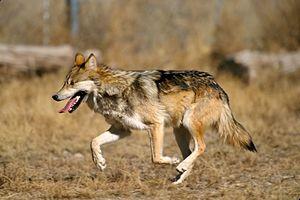
Un Loup du Mexique (Canis lupus baileyi). National Wildlife Refuge de Sevillata, Nouveau-Mexique (États-Unis d'Amérique).
Le Loup du Mexique, ou Loup gris mexicain, est la plus rare et la plus génétiquement distincte des sous-espèces du Loup gris en Amérique du Nord. Il mesure entre 1,2 et 1,5 mètre de long pour 0,8 mètre au garrot et a un poids de 27 à 37 kilogrammes. Le loup du Mexique a quasiment disparu en liberté ; il ne reste plus que quelques populations réparties au Mexique.
Le Grand Passage est un roman de Cormac McCarthy publié en 1994 aux États-Unis par Alfred A. Knopf. Ce roman est le second tome d'une trilogie informelle nommée la Trilogie de la frontière, qui comprend également De si jolis chevaux et Des villes dans la plaine.